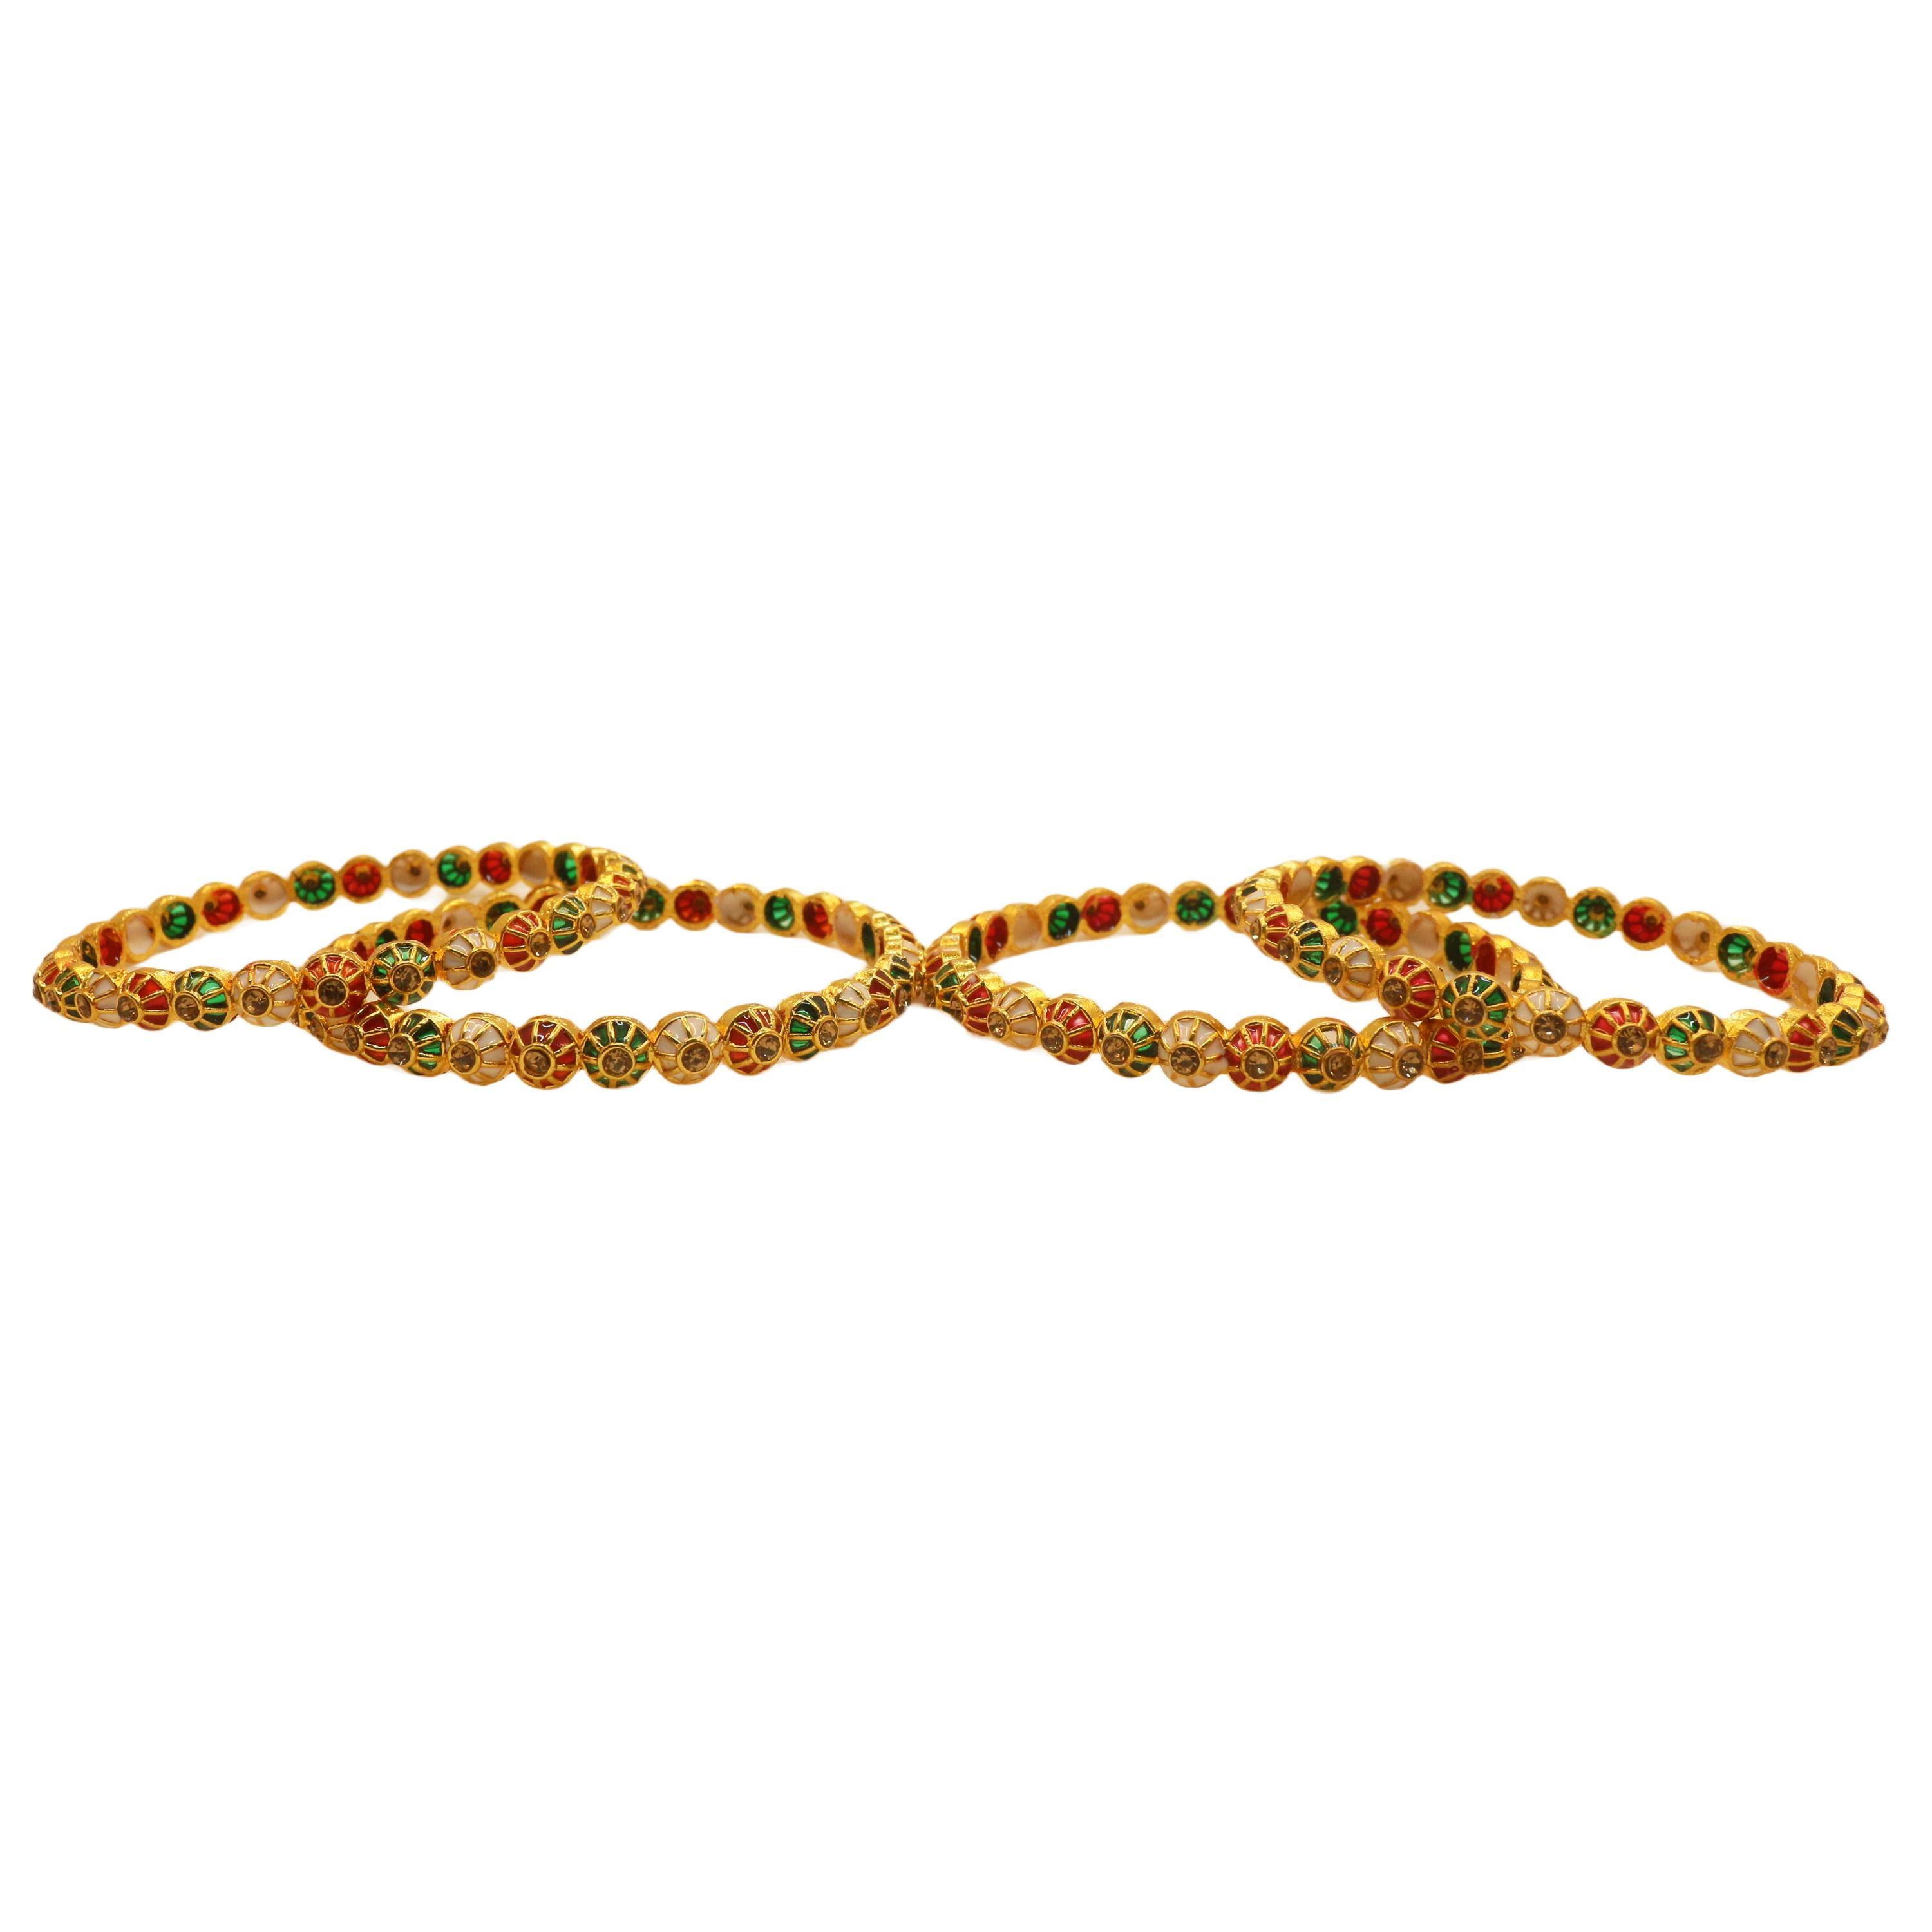
OMORFO Gold Plated Bangles Four Piece Traditional Rajwadi Jewellery Inspired Ethnic Filigree Style Bangles/Kada/Festive Bangles for Women and Girls
Type: Bangles
Brand: OMORFO
Price: Rs. 5999
 We Have Designed And Crafted Them At Our Own Manufacturing Facility To Develop A Product Of This Superior Quality To Give Perfection Of Original Gold Designing,Each And Every Piece Is Produced Under Stric Quality Production,We Had Coated Them With One Gram Gold Polish To Give A Real Look Finish ,We Have Protected Its Shine Through .3Mm Lacker Coating Thats Give It Longer Life,So Wear This Masterpiece Of Latest Fashion And Designing Without Worrying About Anything.
Features: Stylish Latest Design Fancy Party Wear Traditional Bangles Set,Gift For Women - Ideal Valentine, Birthday, Anniversary Gift For Someone You Love,Quality Gold Plated Jewellery. Gives Original Gold Jewellery Look.,Well Suitable With All The Kind Of Outfits For Those Feminine Stylish Looks.,Made Of Premium Quality Materials.
Included: 1 Bangle Set